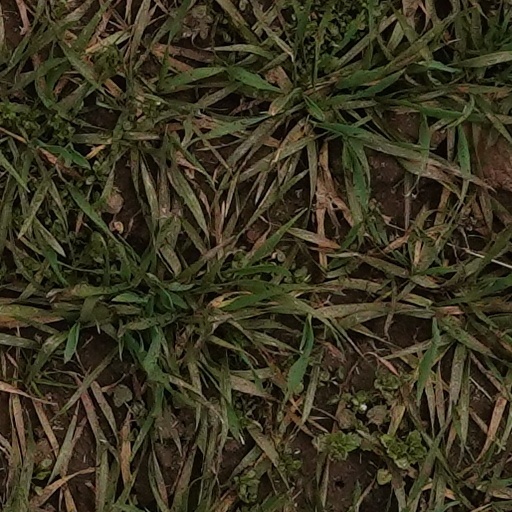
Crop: wheat